Breakout (military)

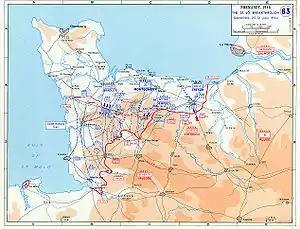
The St. Lô breakthrough, 25–31 July 1944

A breakout is achieved when an invested force launches an attack on the confining enemy forces and achieves a breakthrough, meaning that they successfully occupy positions beyond the original enemy front line and can advance from that position toward an objective or to reunite with friendly forces from which they were separated.